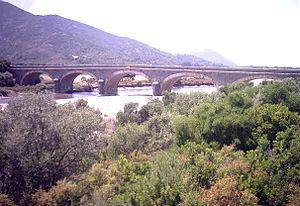
Le pont de la D 81 sur le fleuve Fango, dit ""Pont des cinq arches"" (Galéria, Haute-Corse)"
La route nationale 199, ou RN 199, était une route nationale française reliant Bastia à Ajaccio en passant par Calvi et la côte ouest de la Corse. En 1972, elle a été déclassée et renommée D 81, sauf la section de Lozari à Lumio qui a été intégrée dans la RN 197. La section de Calvi au pont du Fango a été ensuite renommée D 81ᴮ, l'appellation D 81 étant désormais donnée à une nouvelle route plus directe entre ces deux points.